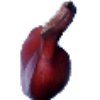
Label: Banana Red 1